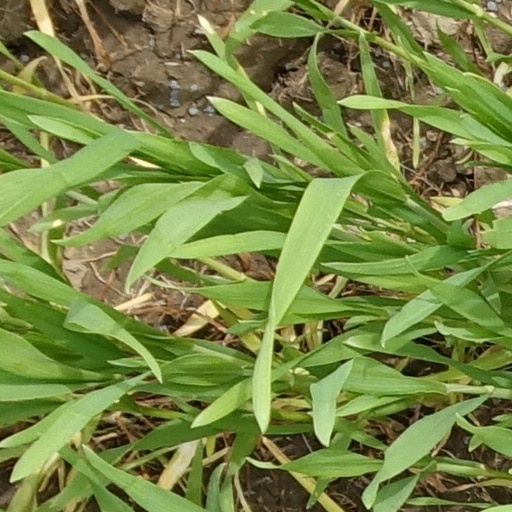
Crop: wheat